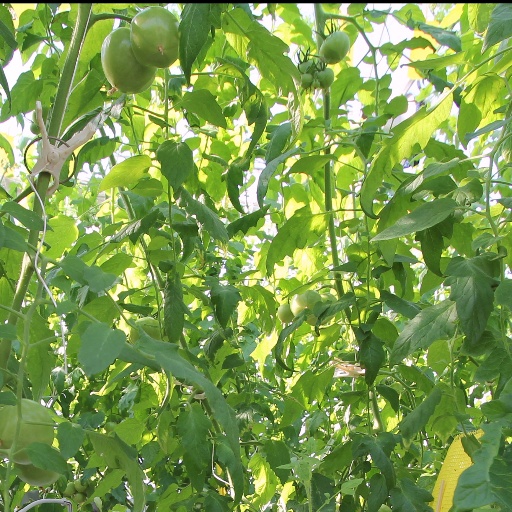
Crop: tomato